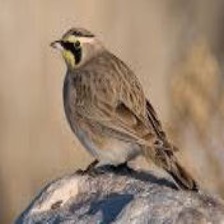
Species: HORNED LARK
Scientific name: EREMOPHILA ALPESTRIS